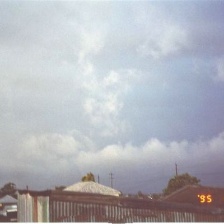
Cloud type: Stratus